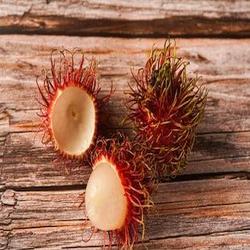
Label: Rambutan